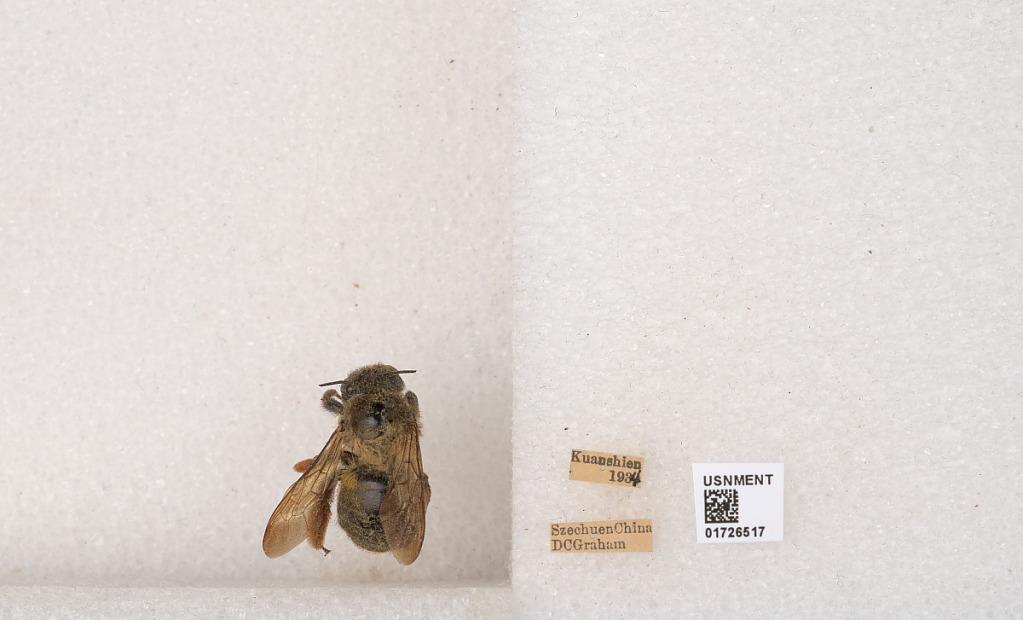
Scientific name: Xylocopa (Mesotrichia) latipes (Drury)
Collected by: D. Graham
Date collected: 1934-1-1
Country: China
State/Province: Sichuan
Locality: Kuanshien